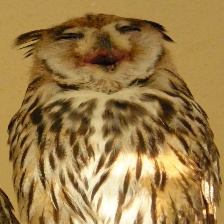
Species: STRIPED OWL
Scientific name: ASIO CLAMATOR
ImageNet parent category: great_grey_owl